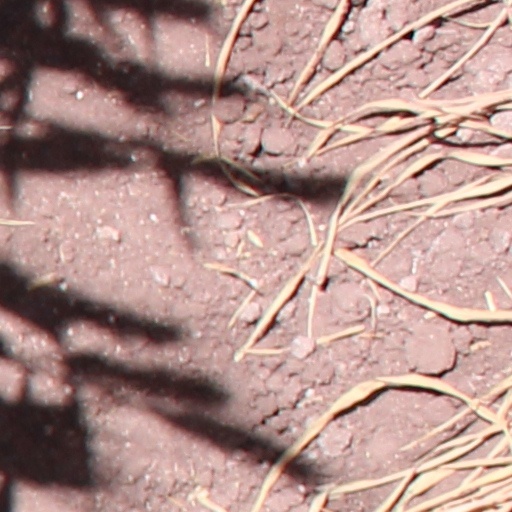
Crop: wheat